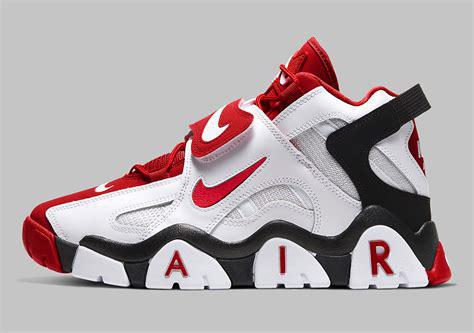
Brand: Nike
Model: Air Barrage